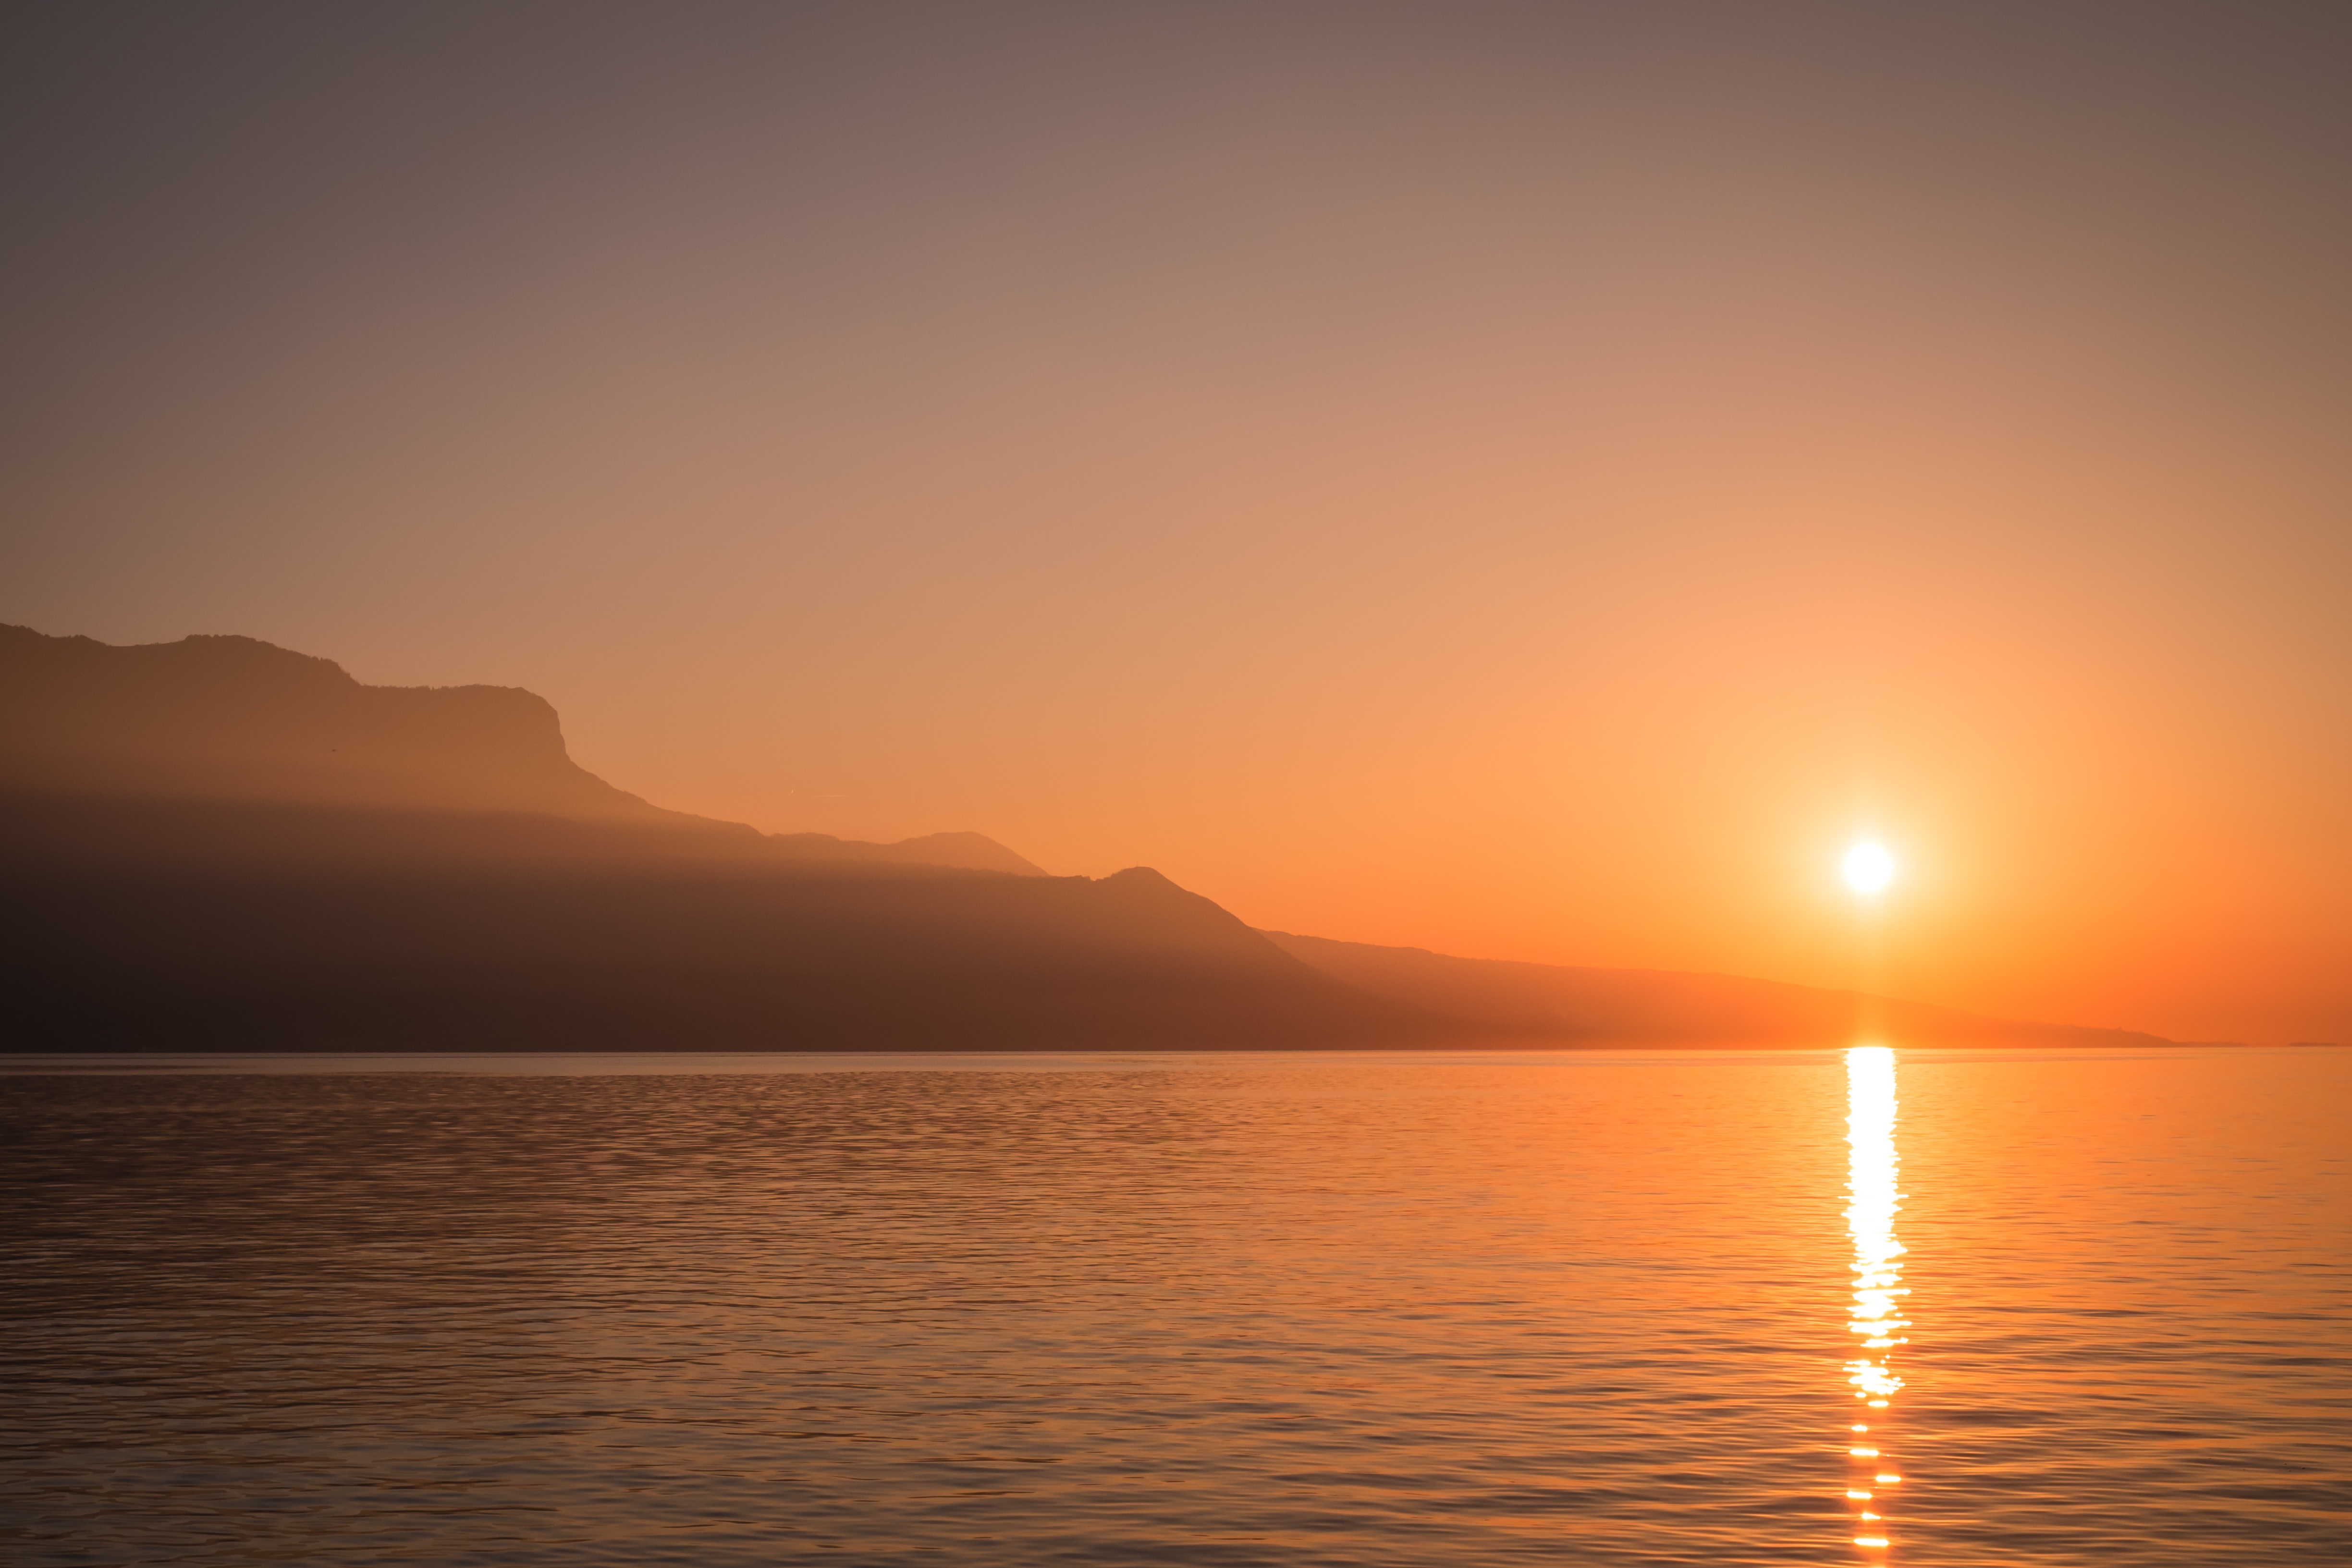
sea, coast, water, horizon, sun, sunrise, sunset, sunlight, morning, dawn, dusk, evening, bay, afterglow, atmospheric phenomenon